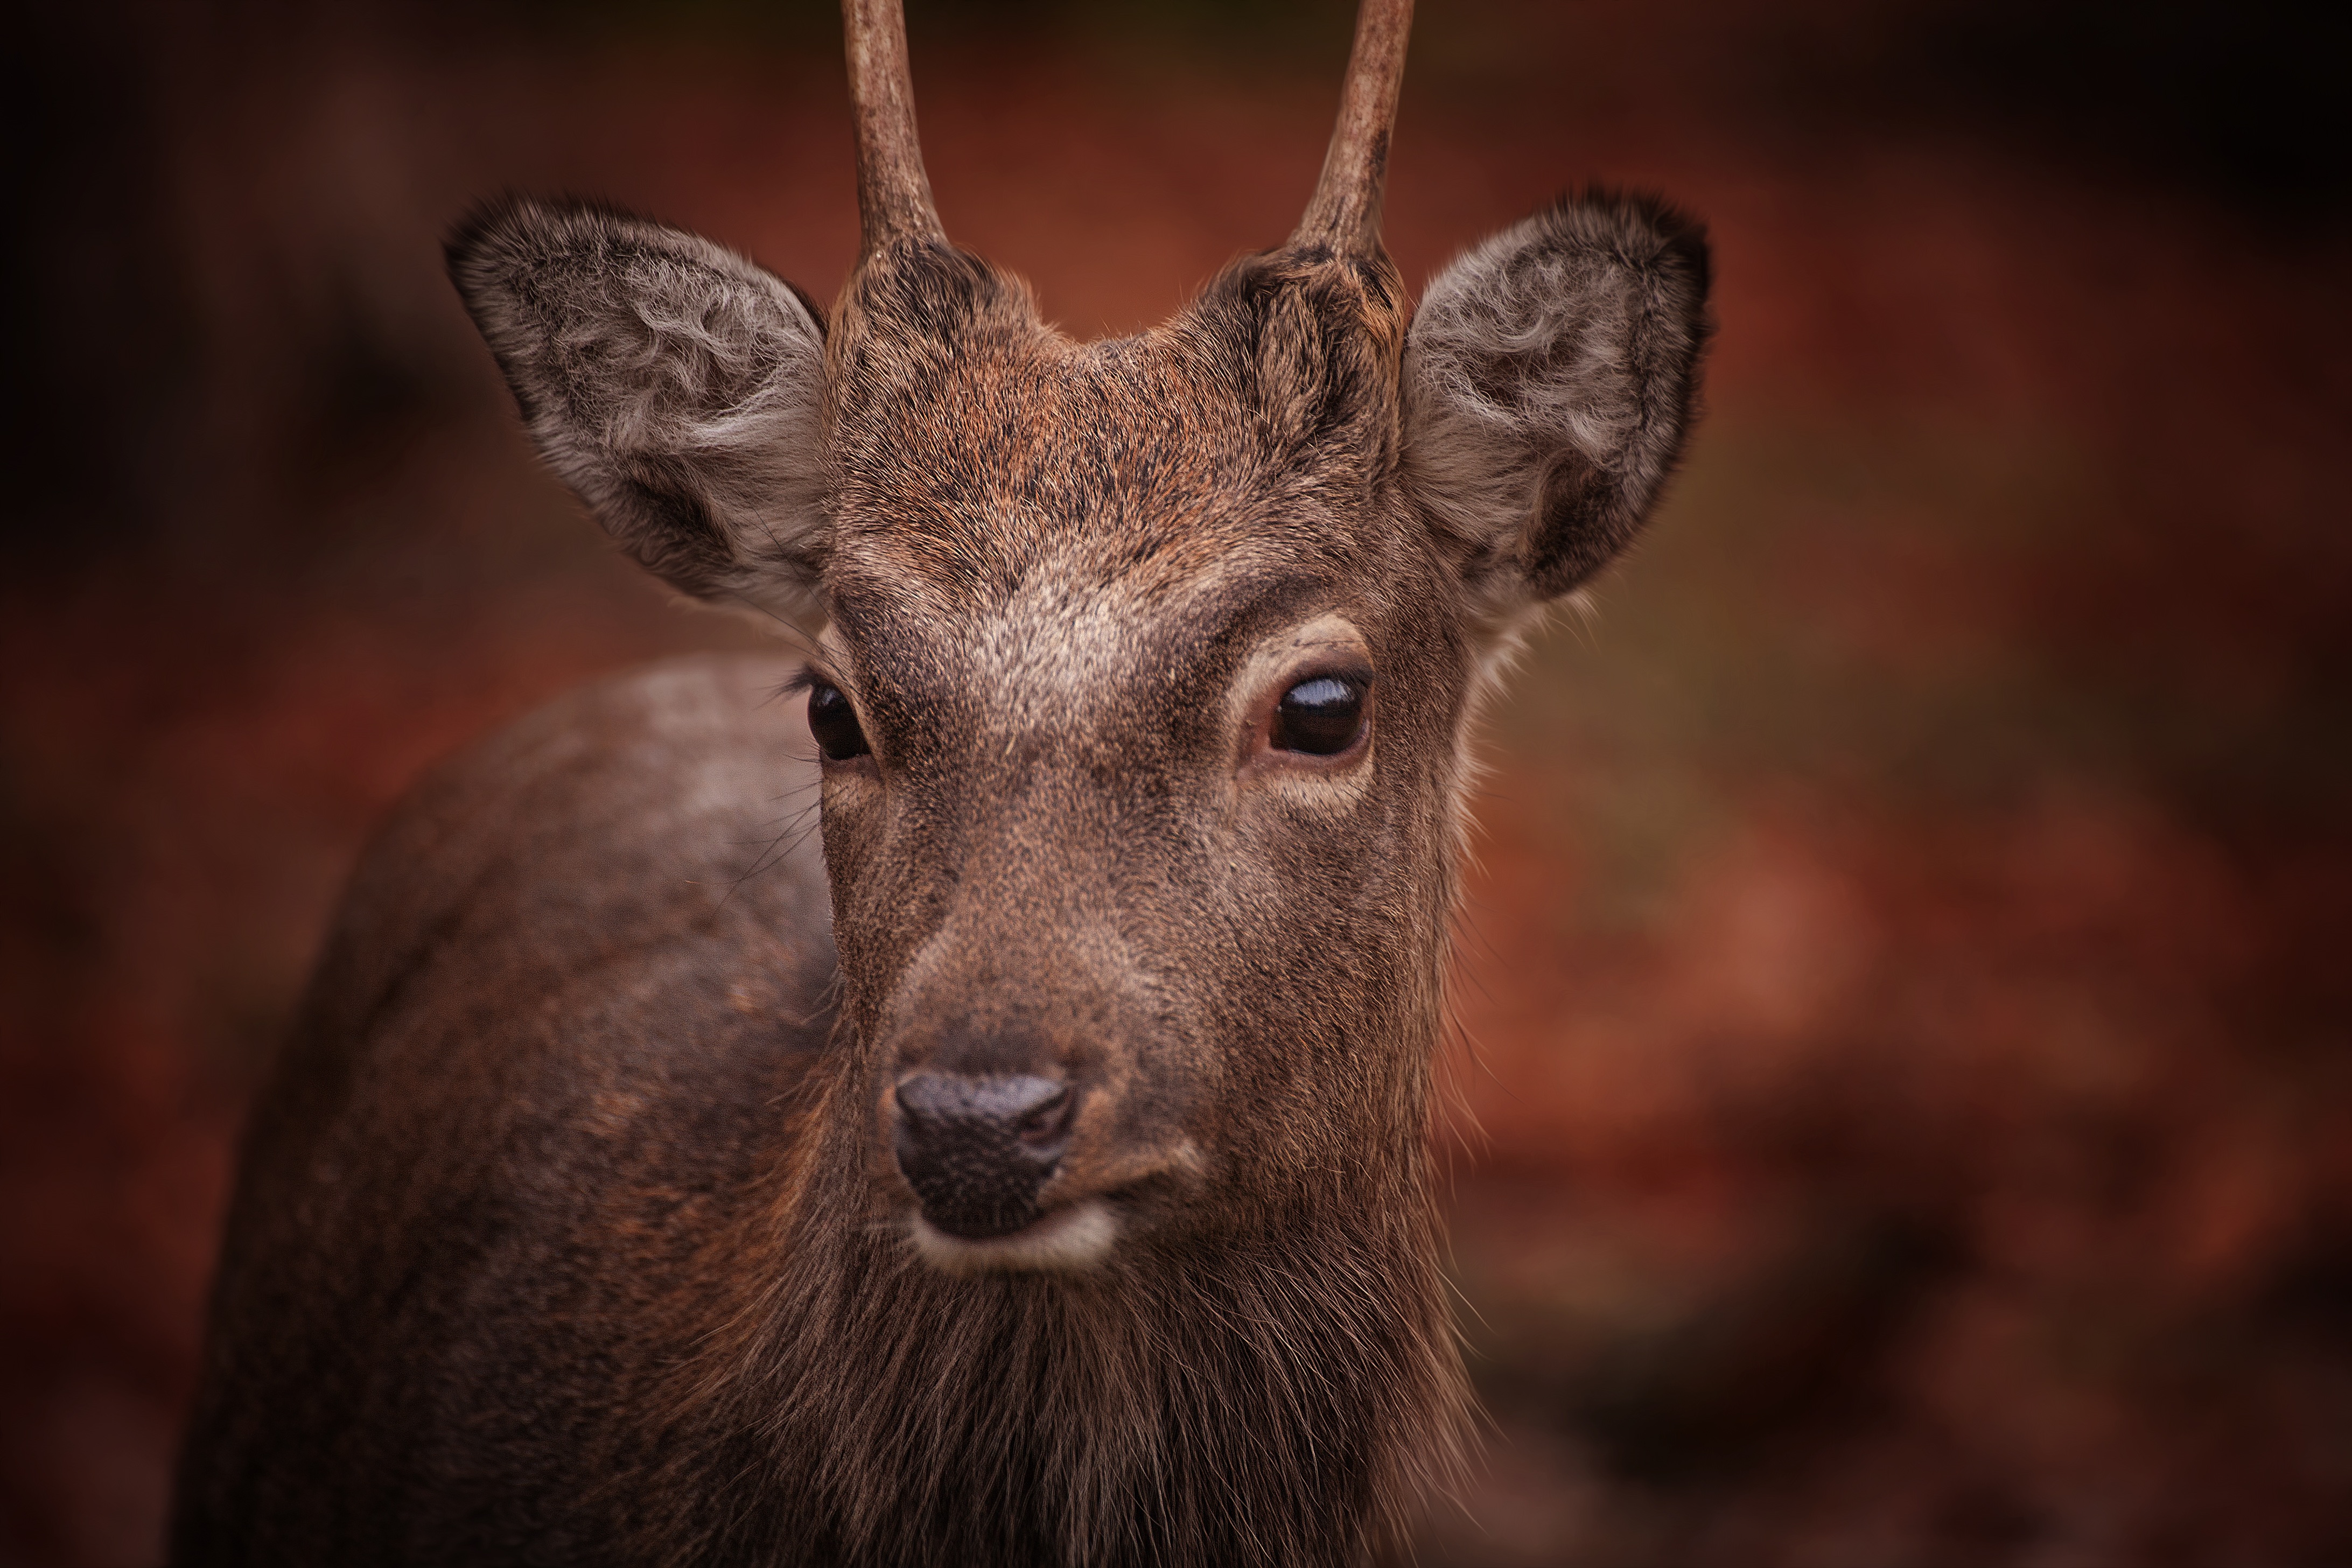
nature, forest, animal, wildlife, wild, deer, horn, mammal, close, fauna, close up, vertebrate, roe deer, scheu, fallow deer, white tailed deer, musk deer